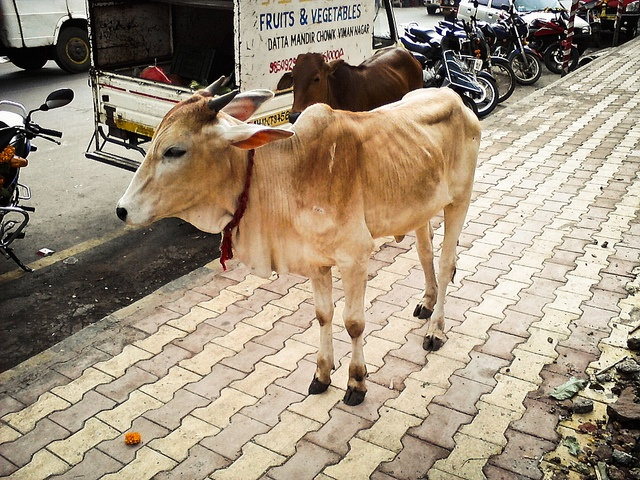
A brown cow standing in the middle of a sidewalk next to a street.
There is a goat standing on a sidewalk
A goat and a cow looking out of place in this urban setting
A very thin and sickly looking cow standing on a street sidewalk.
The large malnurished cow stands on a sidewalk.